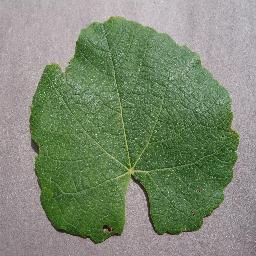
Label: Grape___healthy